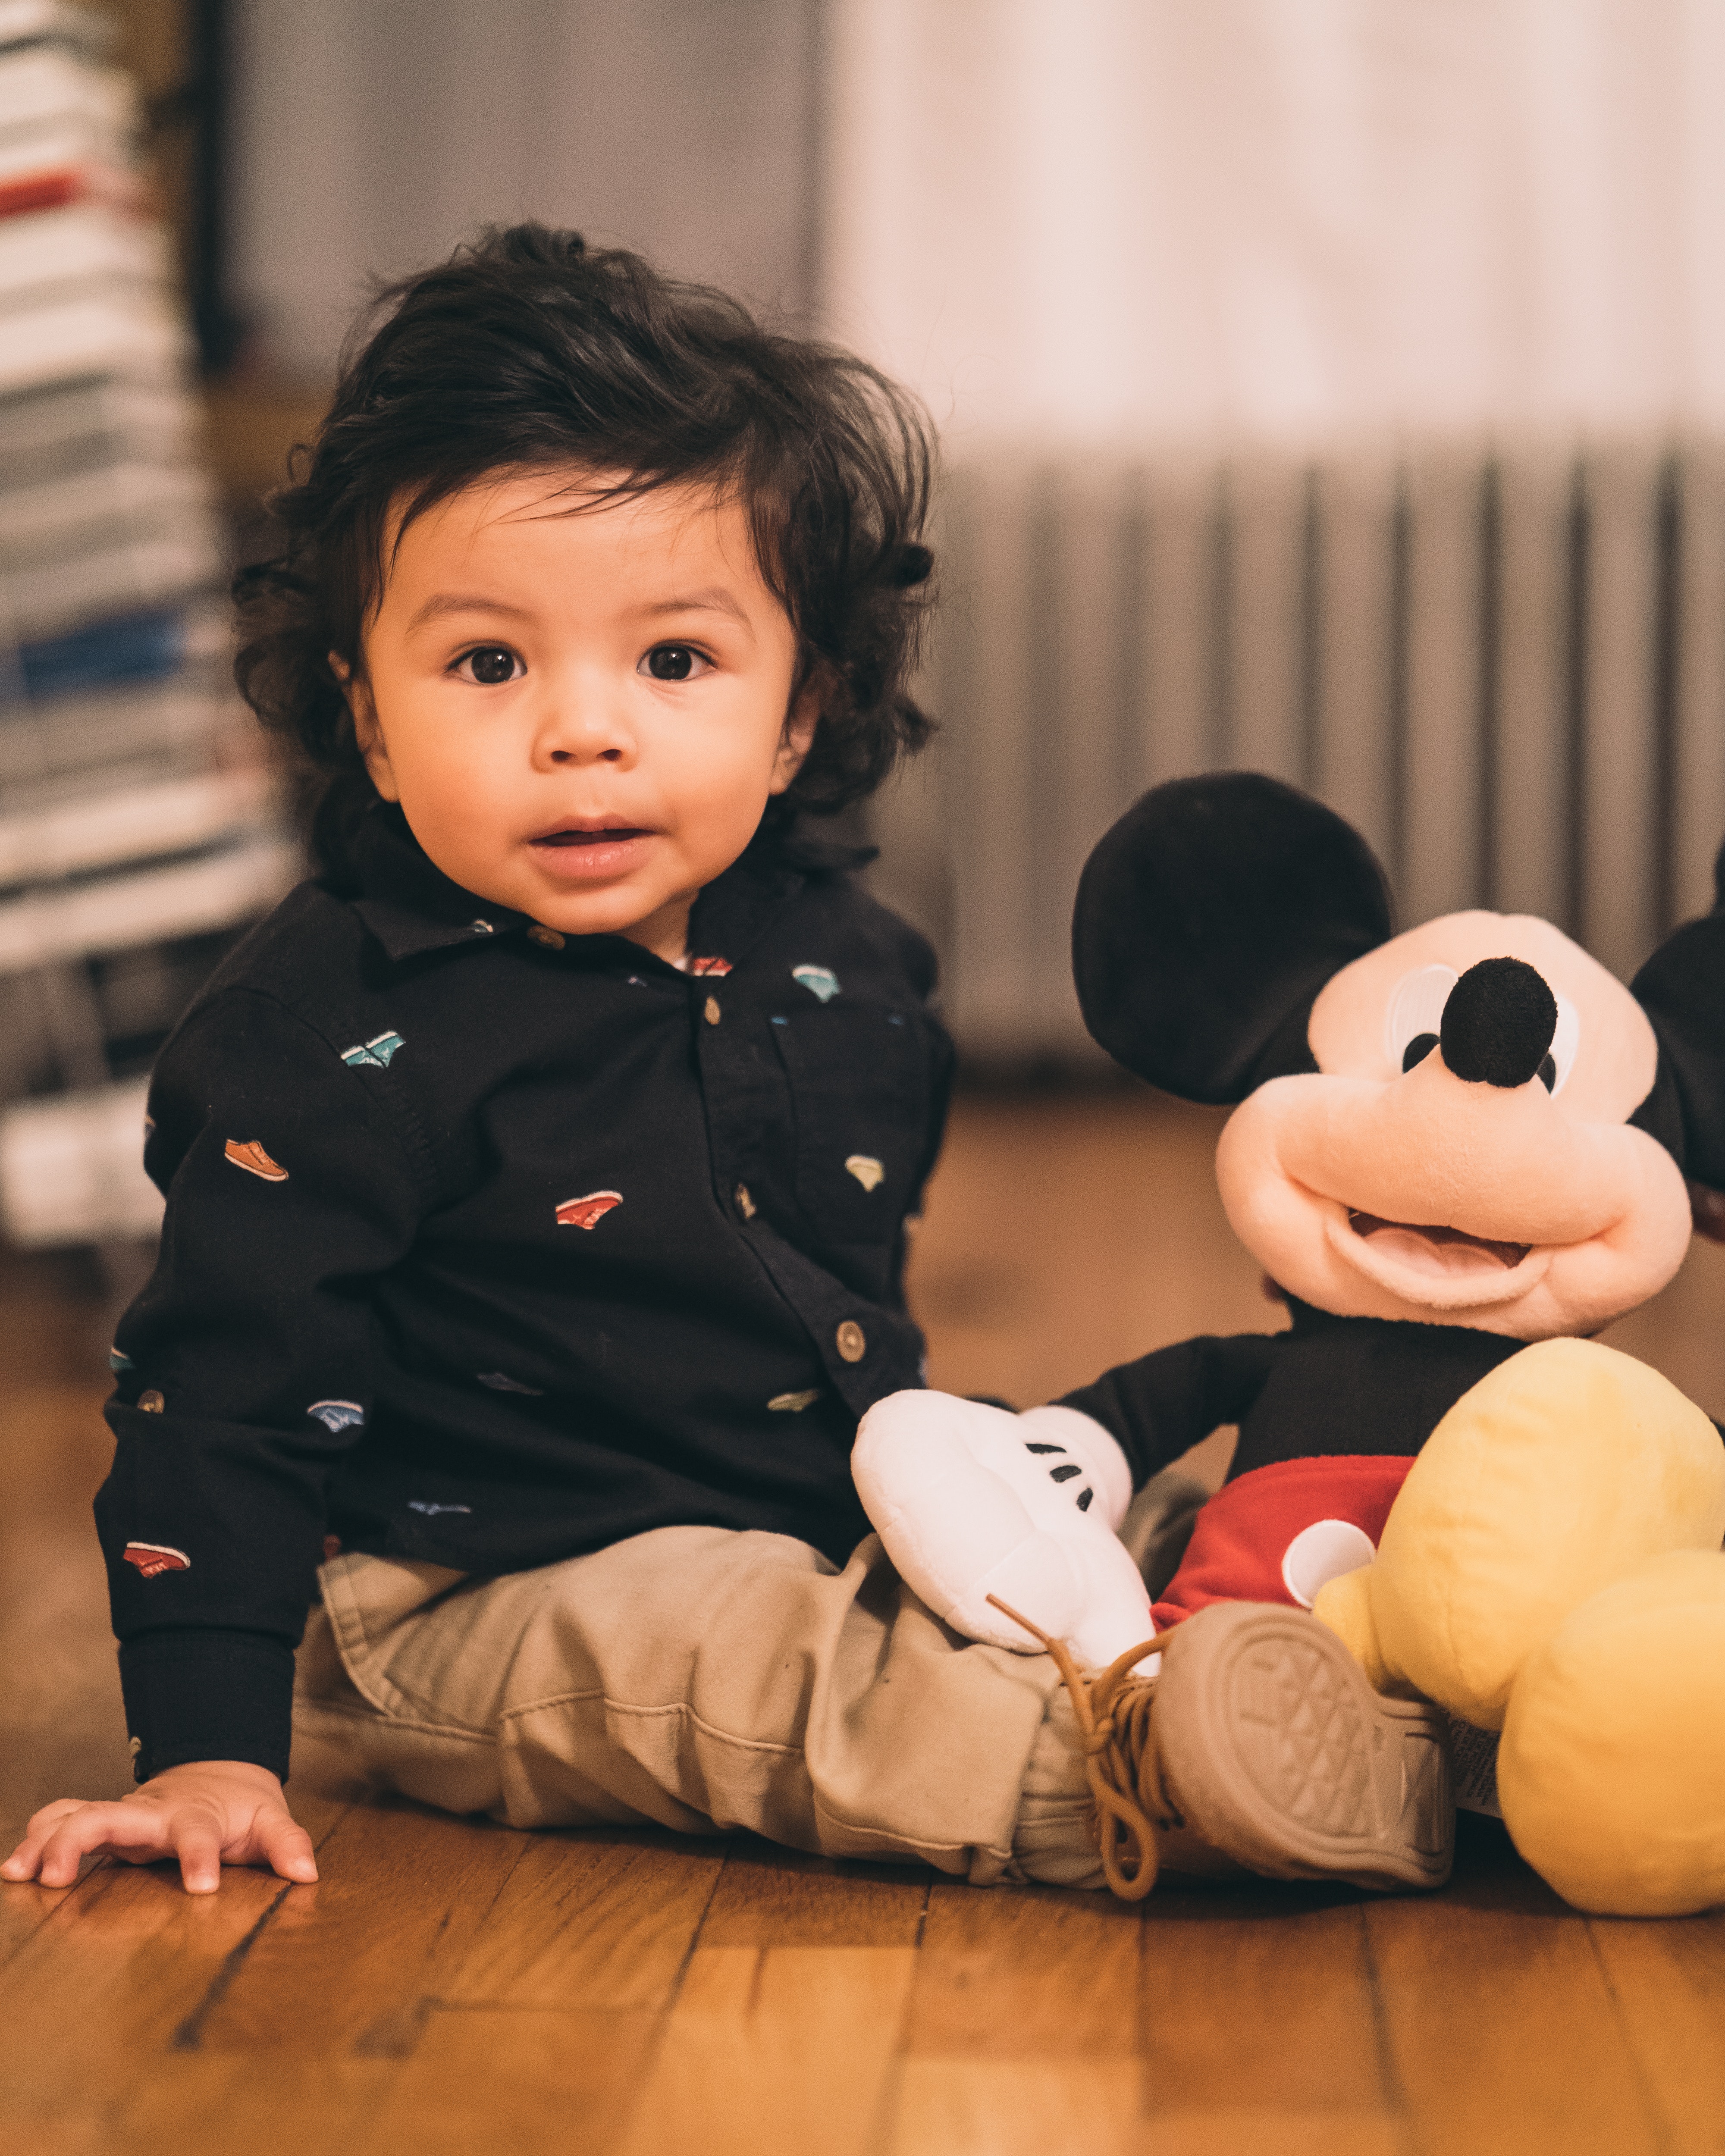
child, toddler, cheek, baby, stuffed toy, happy, toy, black hair, smile, daughter